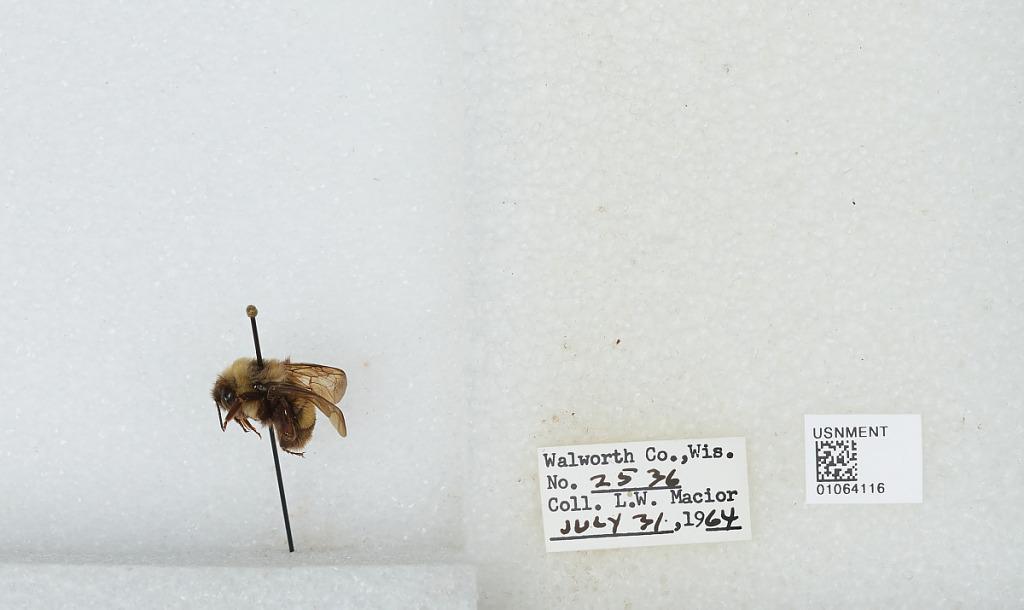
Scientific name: Bombus (Bombus) affinis Cresson
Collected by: L. Macior
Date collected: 1964-7-31
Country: United States
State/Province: Wisconsin
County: Walworth
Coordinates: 42.67, -88.54